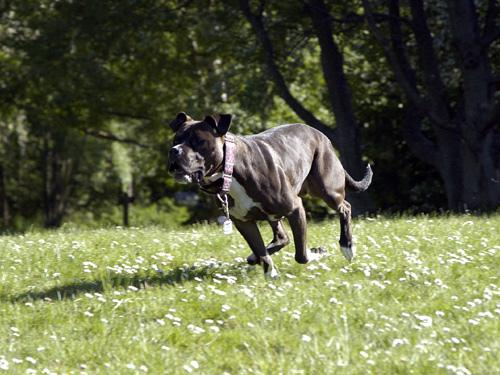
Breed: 216-n000078-American_Staffordshire_terrier